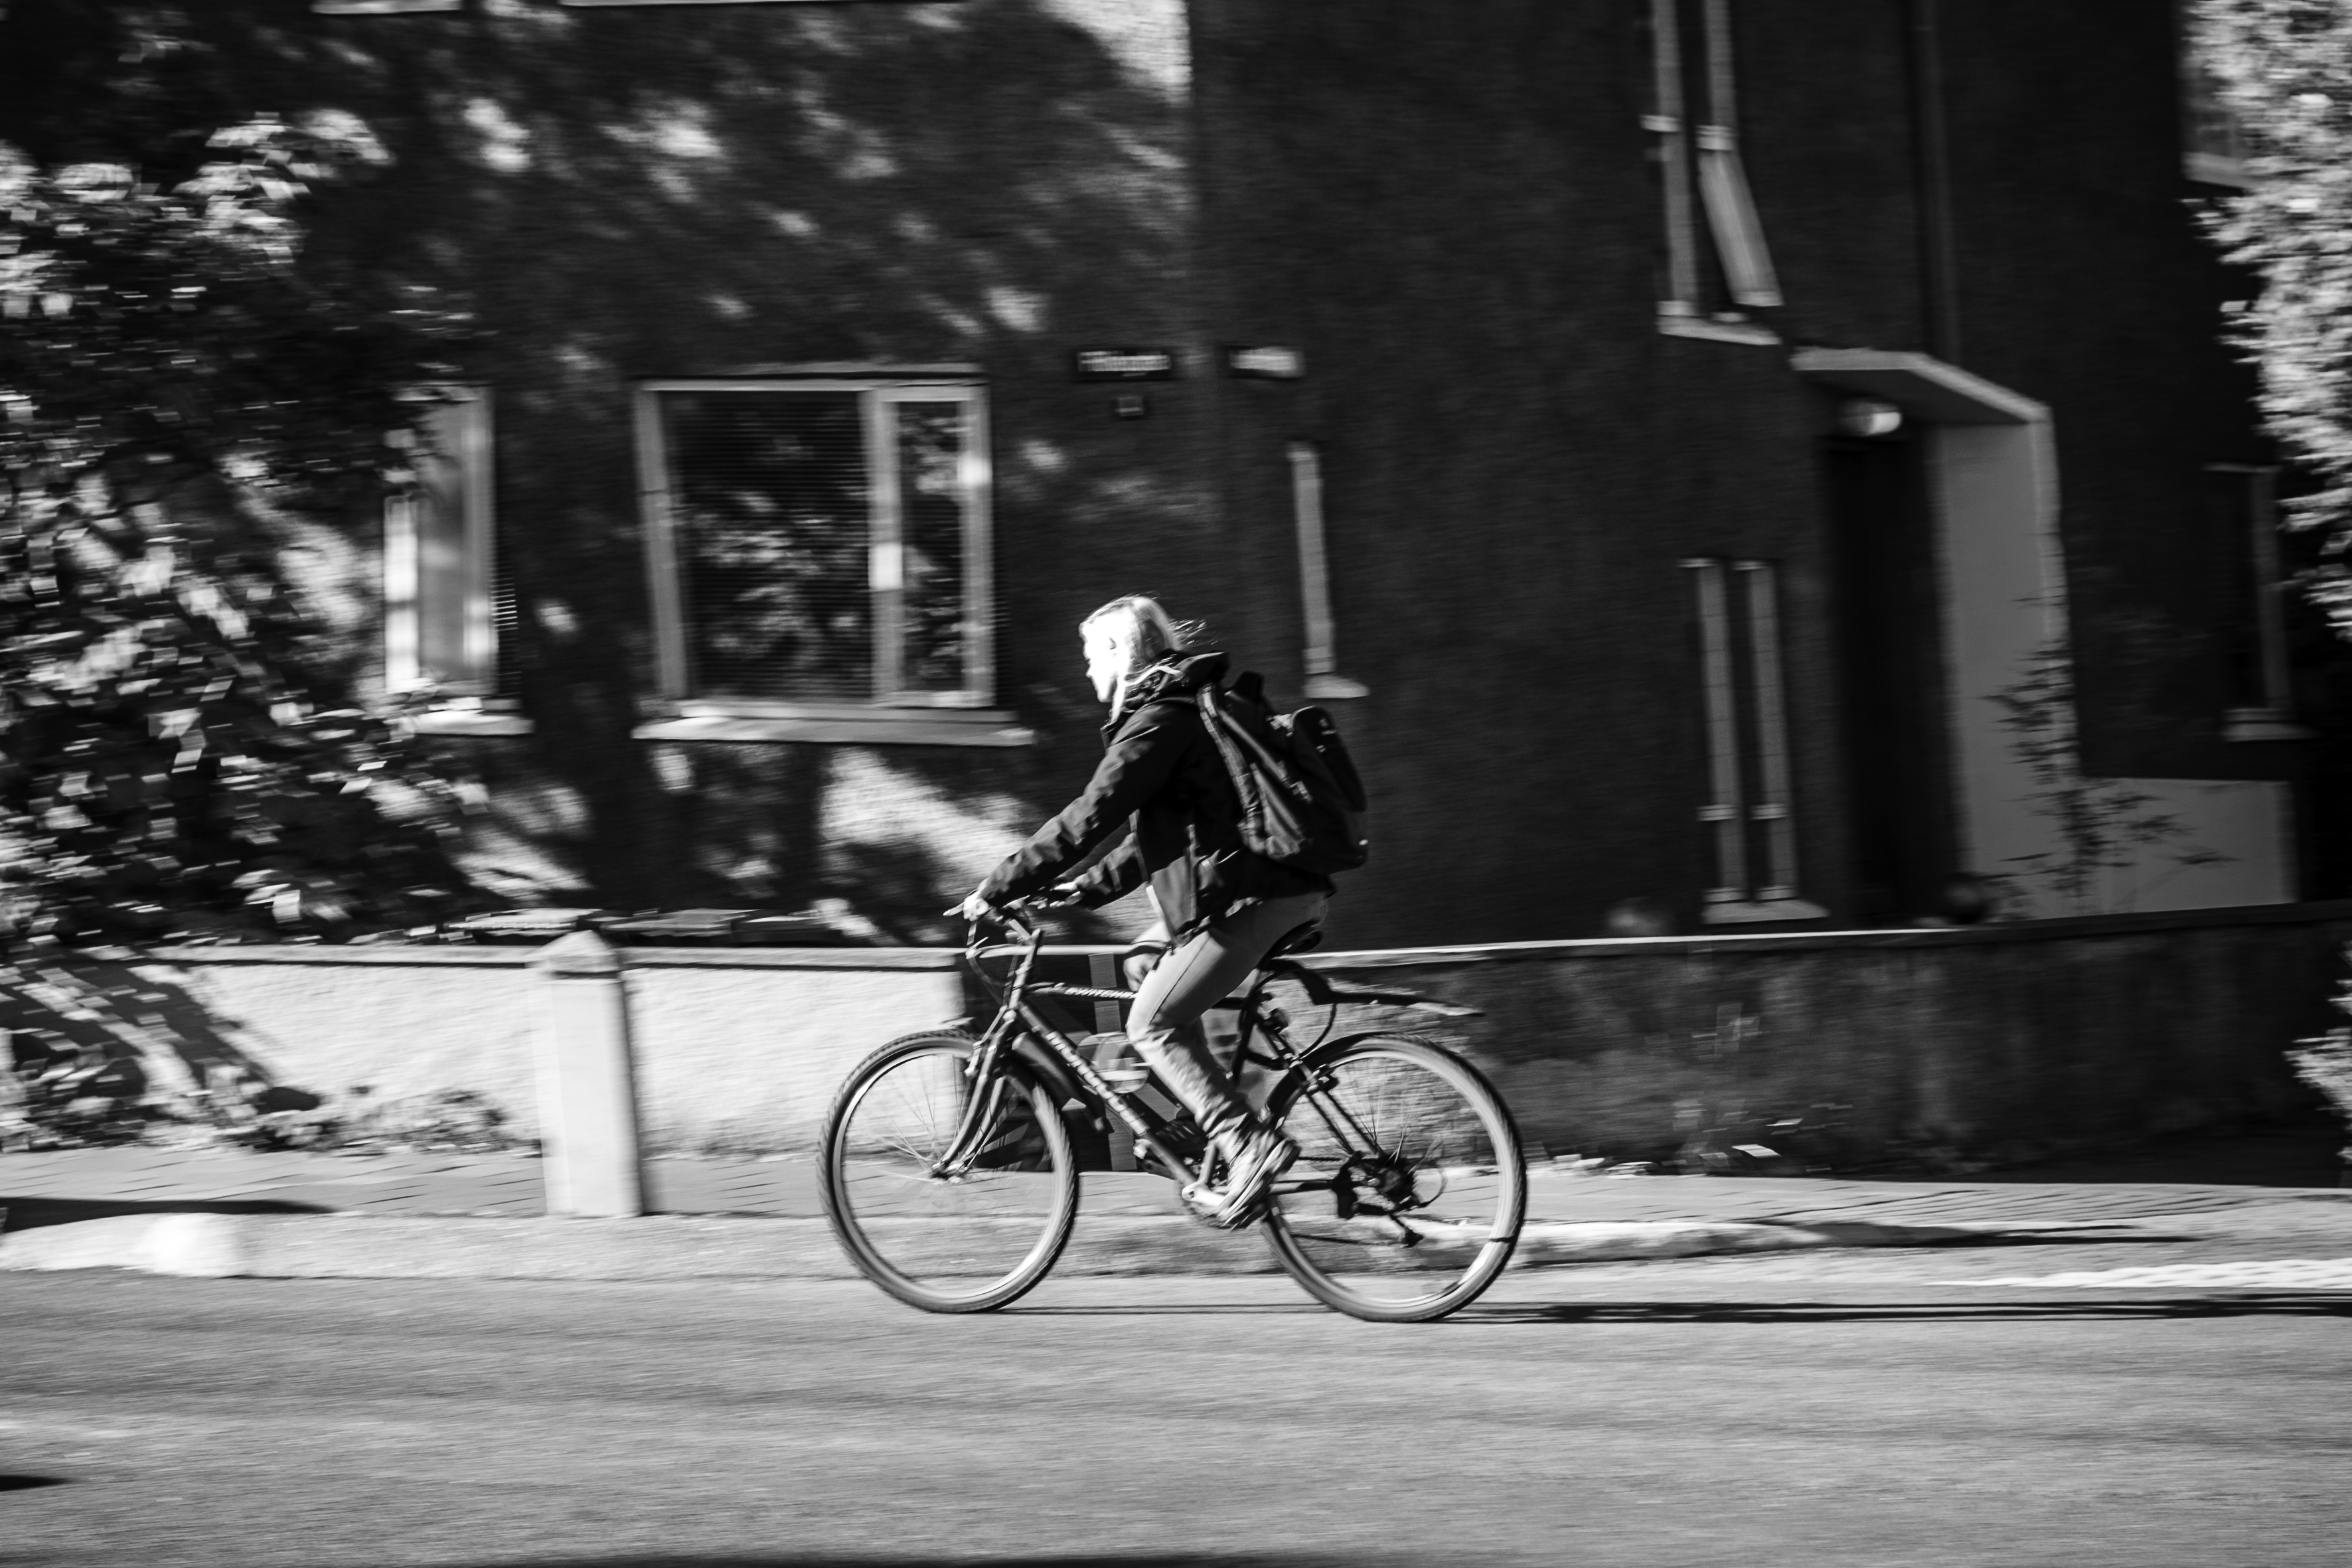
black and white, road, white, street, photography, bicycle, urban, travel, fujifilm, vehicle, iceland, black, monochrome, lane, sports equipment, bw, blackandwhite, cycling, blackwhite, is, infrastructure, ngc, snapshot, fuji, fujixt1, reykjavik, fujix, noireblanc, capitalregion, monochrome photography